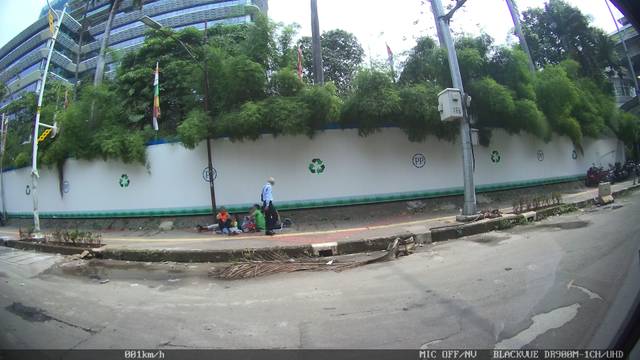
Region: Indonesia
Coordinates: -6.241, 106.798